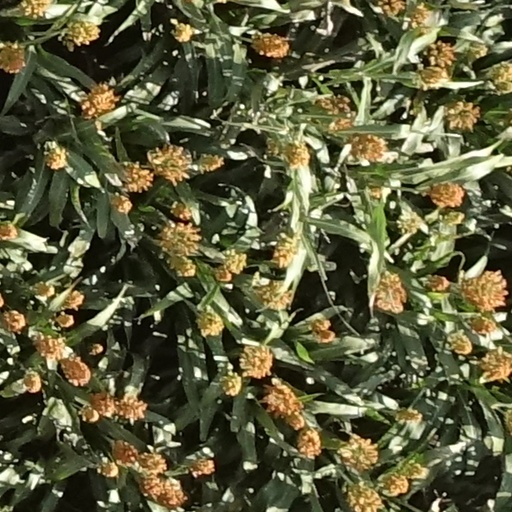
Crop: sorghum